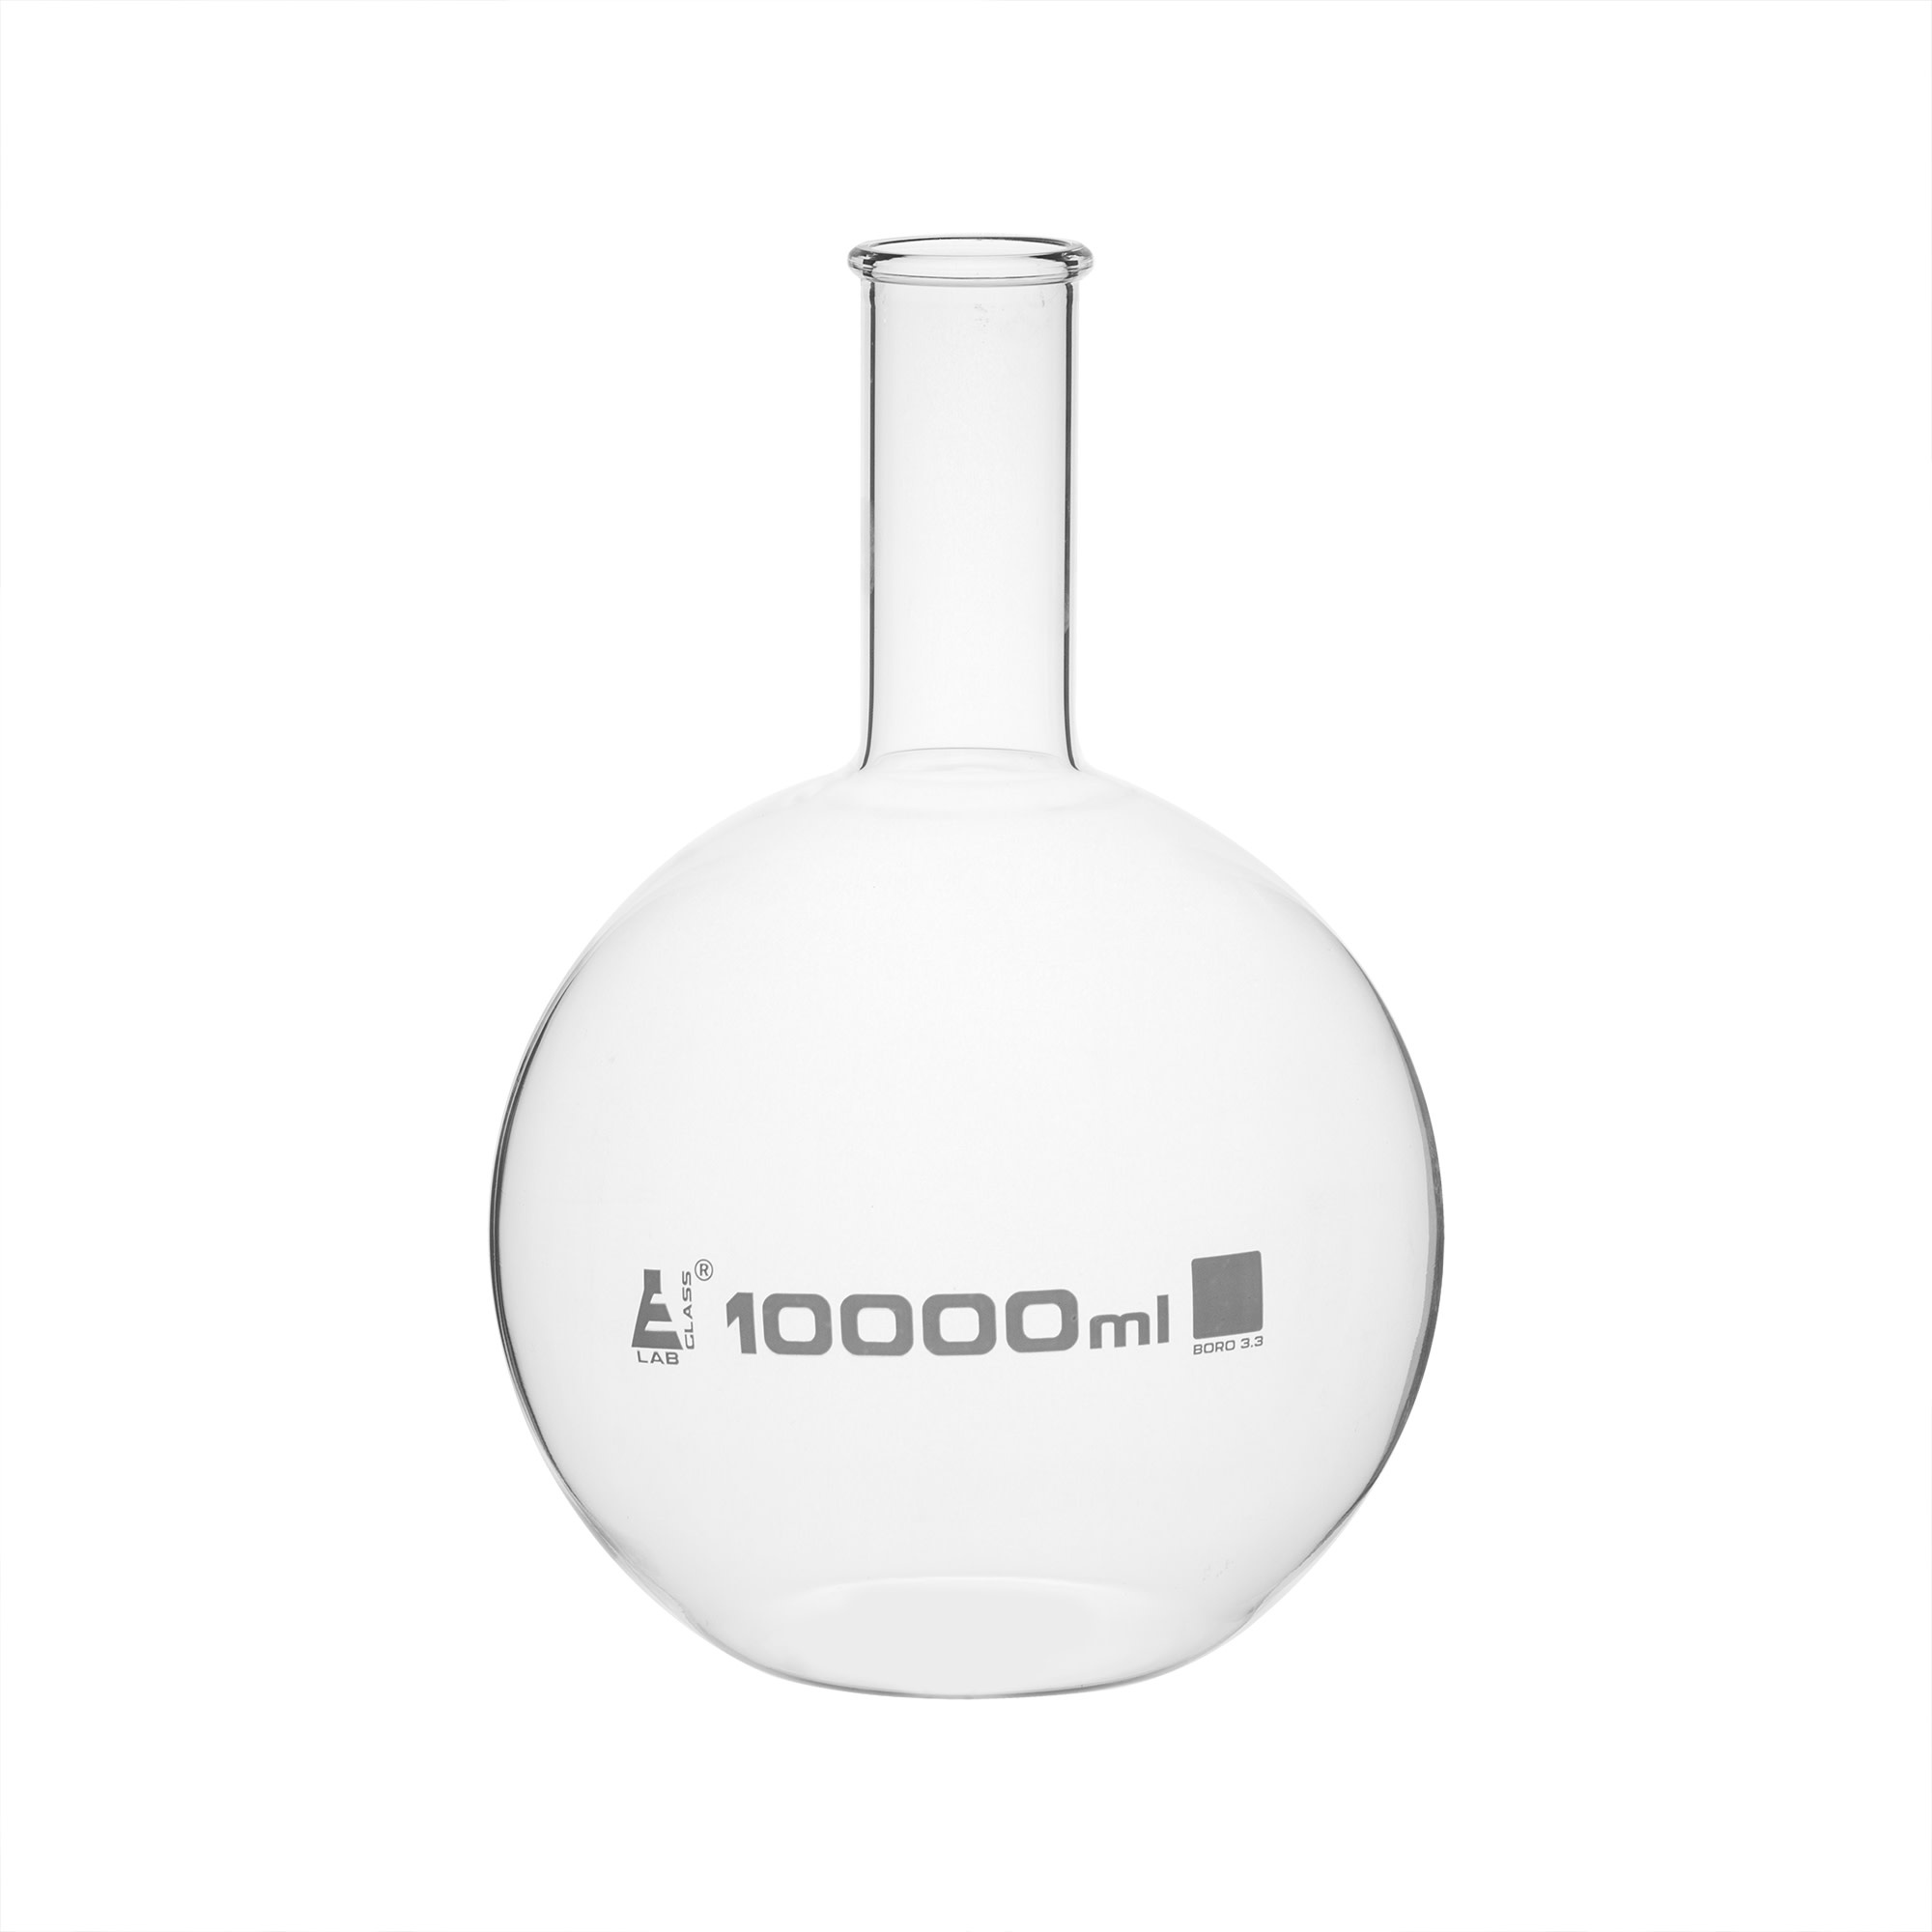
Florence Boiling Flask, 10,000ml - Flat Bottom - Borosilicate Glass
INDUSTRIAL QUALITY || 10,000ml Boiling Flask made of high quality, heavy duty, Borosilicate 3.3 glass. Autoclavable, with superior chemical durability. Low temperature gradient- can withstand high temperatures & thermal shocks NARROW NECK || Flask features a narrow neck. Neck measures 4" in total length and has an inner diameter of 1.7" (44mm) and an outer diameter of 2.1" (54mm) 14.25 INCHES TALL || Flask stands 14.25" tall and is 11.5" in diameter at it's widest point FLAT BOTTOM || Flask features a flat base for added stability and allows it to sit on level surfaces 10,000ml capacity boiling flask made from high quality, heavy duty Borosilicate 3.3 glass. Flask features a flat base for added stability and allows it to sit on level surfaces. Flask features a narrow neck measuring 4" in total length, and a beaded rim. The inner diameter of the flask neck measures 1.7" (44mm) and it's outer diameter measures 2.1" (54mm). Flask stands 14.25" tall and is 11.5" in diameter at it's widest point. Compatible Stoppers Click here for stopper cross-reference
Brand: Eisco Labs
Category: Business & Industrial > Science & Laboratory > Laboratory Supplies > Laboratory Flasks > Boiling Laboratory Flasks